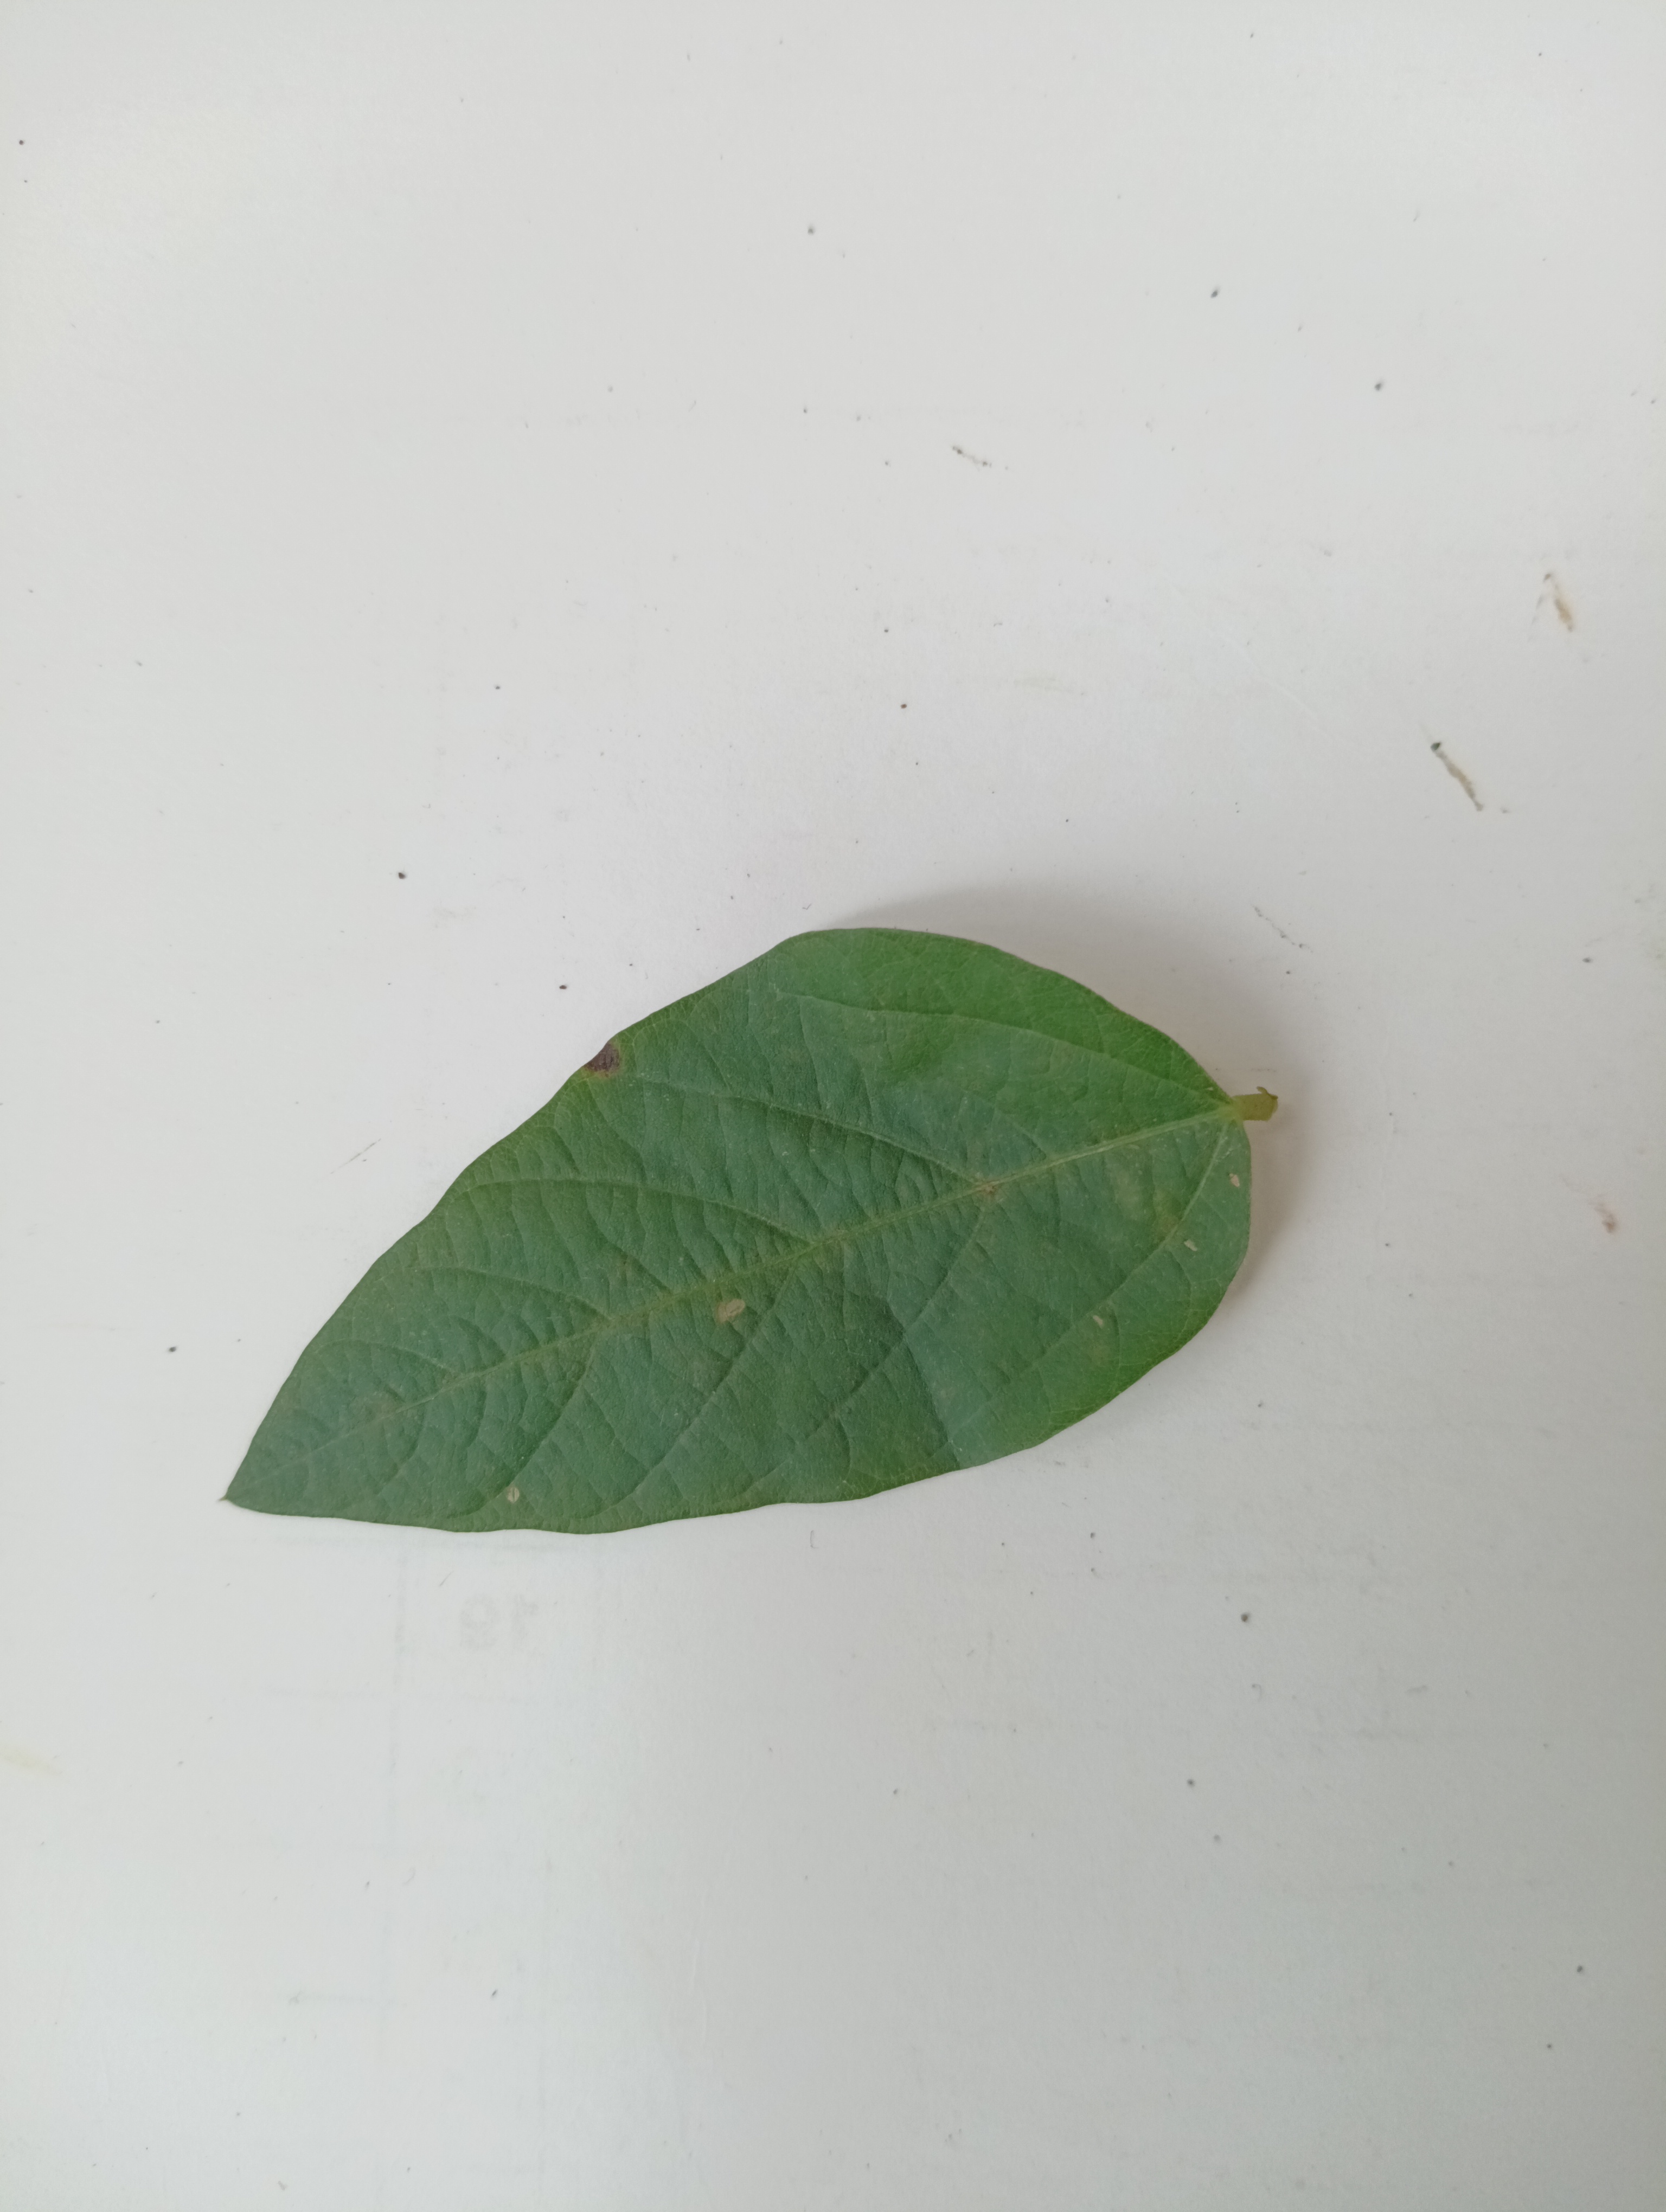
Label: Healthy